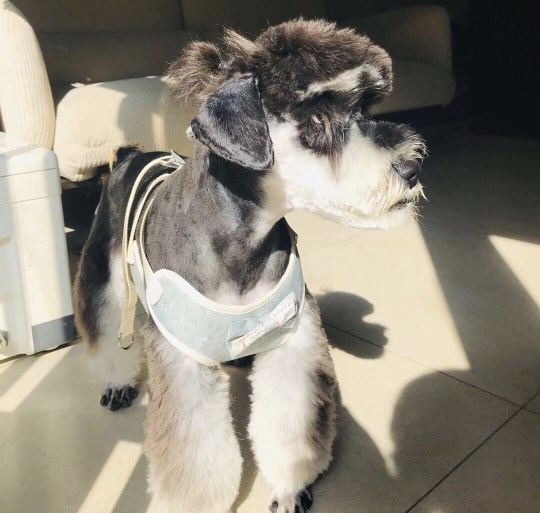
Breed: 2342-n000102-miniature_schnauzer